Sam Harding (athlete)

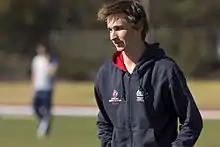
man in profile

In 2010, Harding competed in the 2010 national championships where he won bronze in the 800m. He was then selected to represent Australia at the 2011 International Paralympic Committee Athletics World Championships, in Christchurch, where he achieved a personal best and German Nationals where he finished fifth in both 800m events.